Greece–United States relations

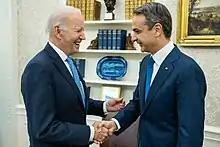
Greek Prime Minister Kyriakos Mitsotakis with President Joe Biden in the White House, May 2022.

Due to the strong historical, political, cultural and religious ties between them, Greece and the United States today enjoy excellent diplomatic relations and consider each other an ally. Today Greece is one of the United States's closest allies in the world.